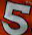
Number: 5